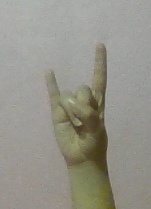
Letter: la